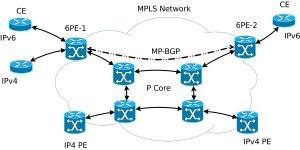
La transition d'IPv4 vers IPv6 est un processus qui vise au remplacement progressif du protocole IPv4 par IPv6 sur Internet.